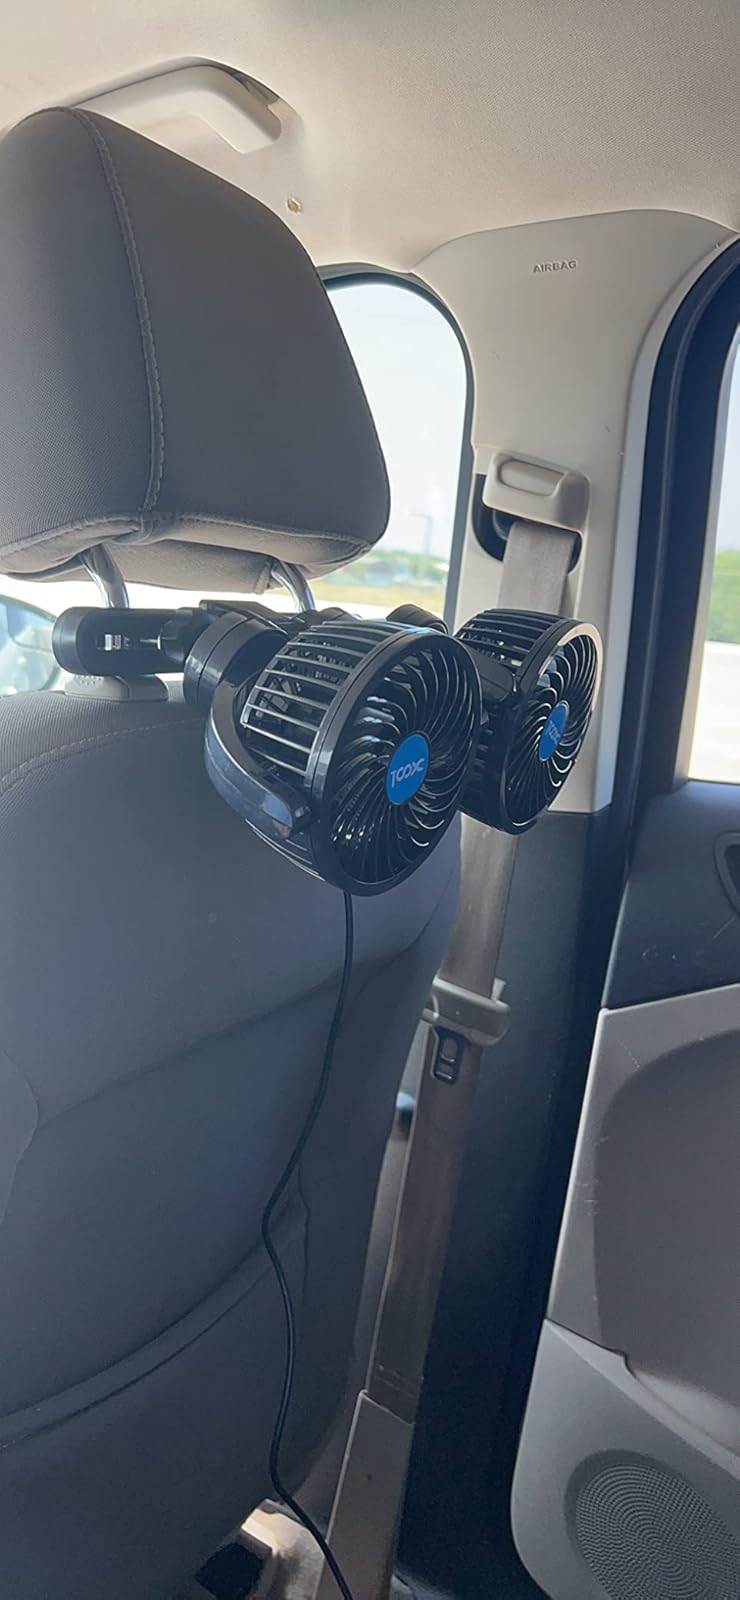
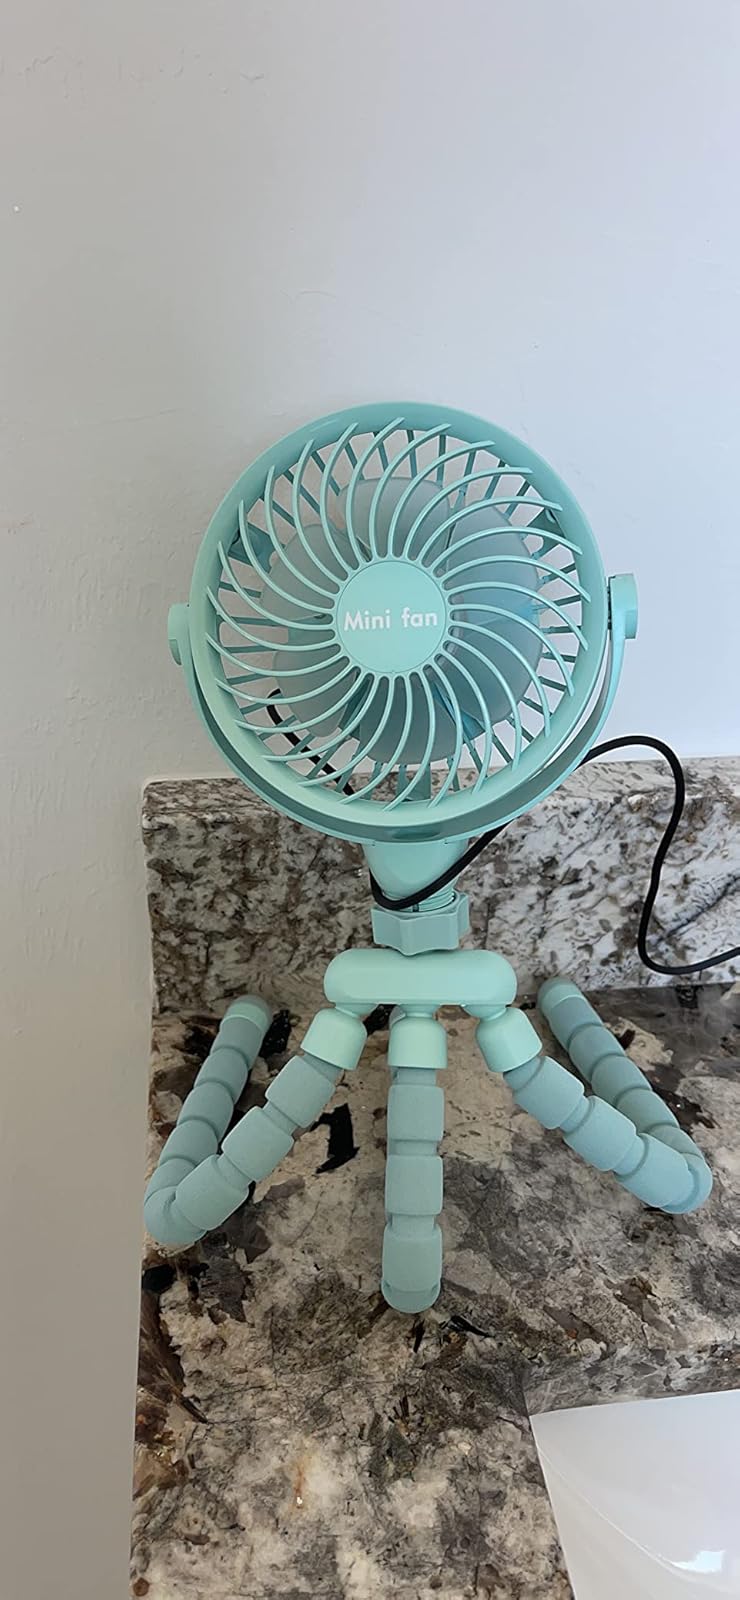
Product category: fan
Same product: no